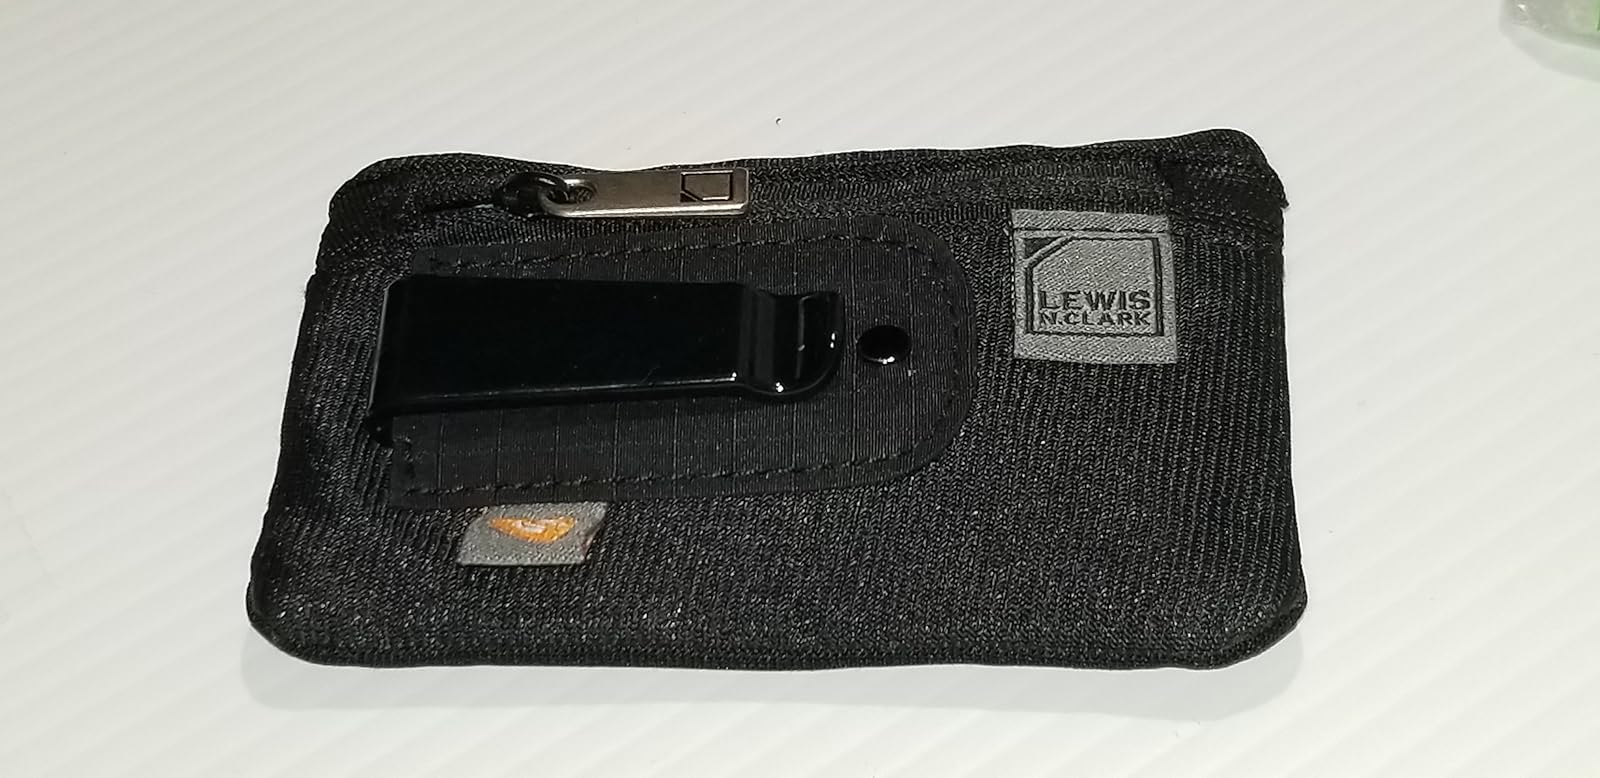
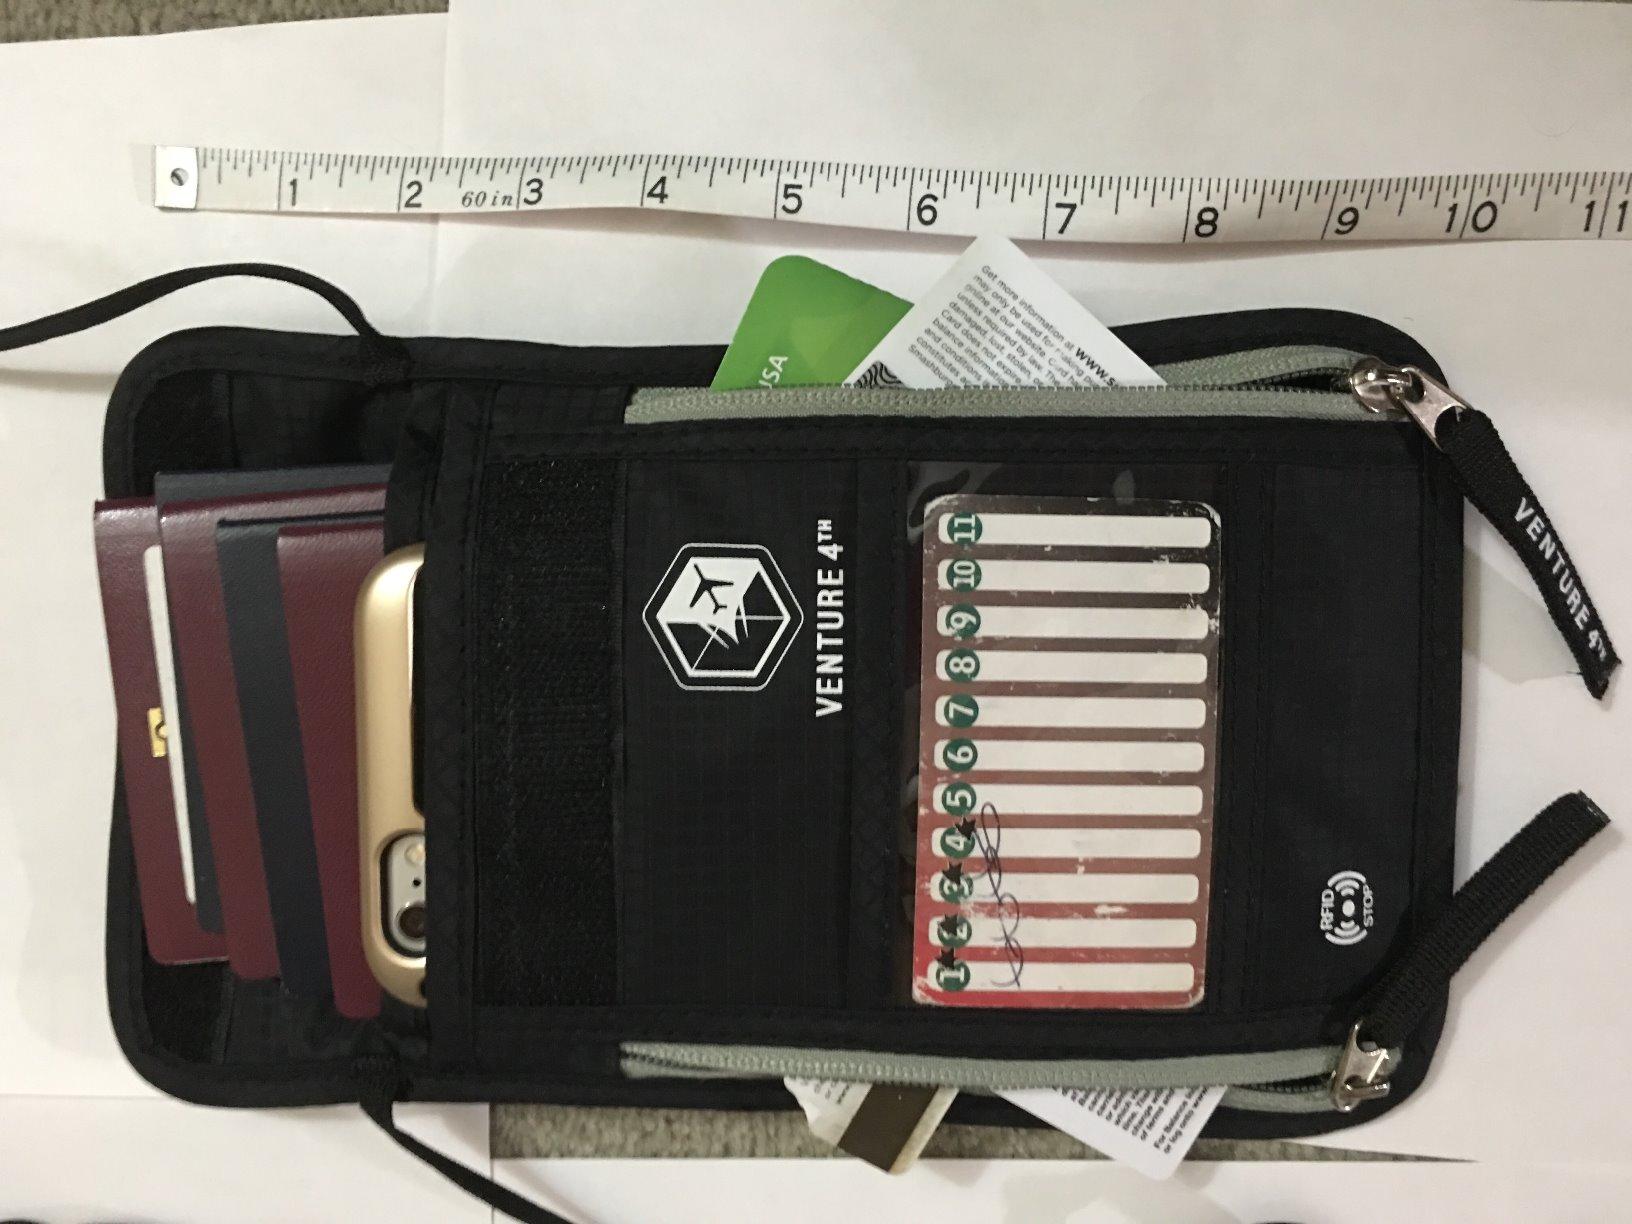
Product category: accessories_wallet
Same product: no